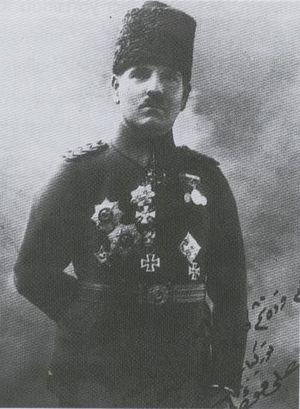
Le XXᵉ corps ottoman ) est une unité militaire de l'armée ottomane ayant combattu pendant la Première Guerre mondiale en Orient. Créé en 1916, il est engagé sur le front des Balkans. Plusieurs fois réorganisé avec d'autres unités, il participe à la campagne de Palestine et Syrie. Ses derniers éléments sont rapatriés en Anatolie pour être dissous en 1918-1920.
Ali Fuat Cebesoy est un officier militaire, un politicien et un homme d'État turc. Son père est İsmail Fazıl Paşa et sa mère est Zekiye Hanım. Il a fait ses études à l'École de guerre en 1902, avant d'entrer à l'École de guerre turque en 1905.